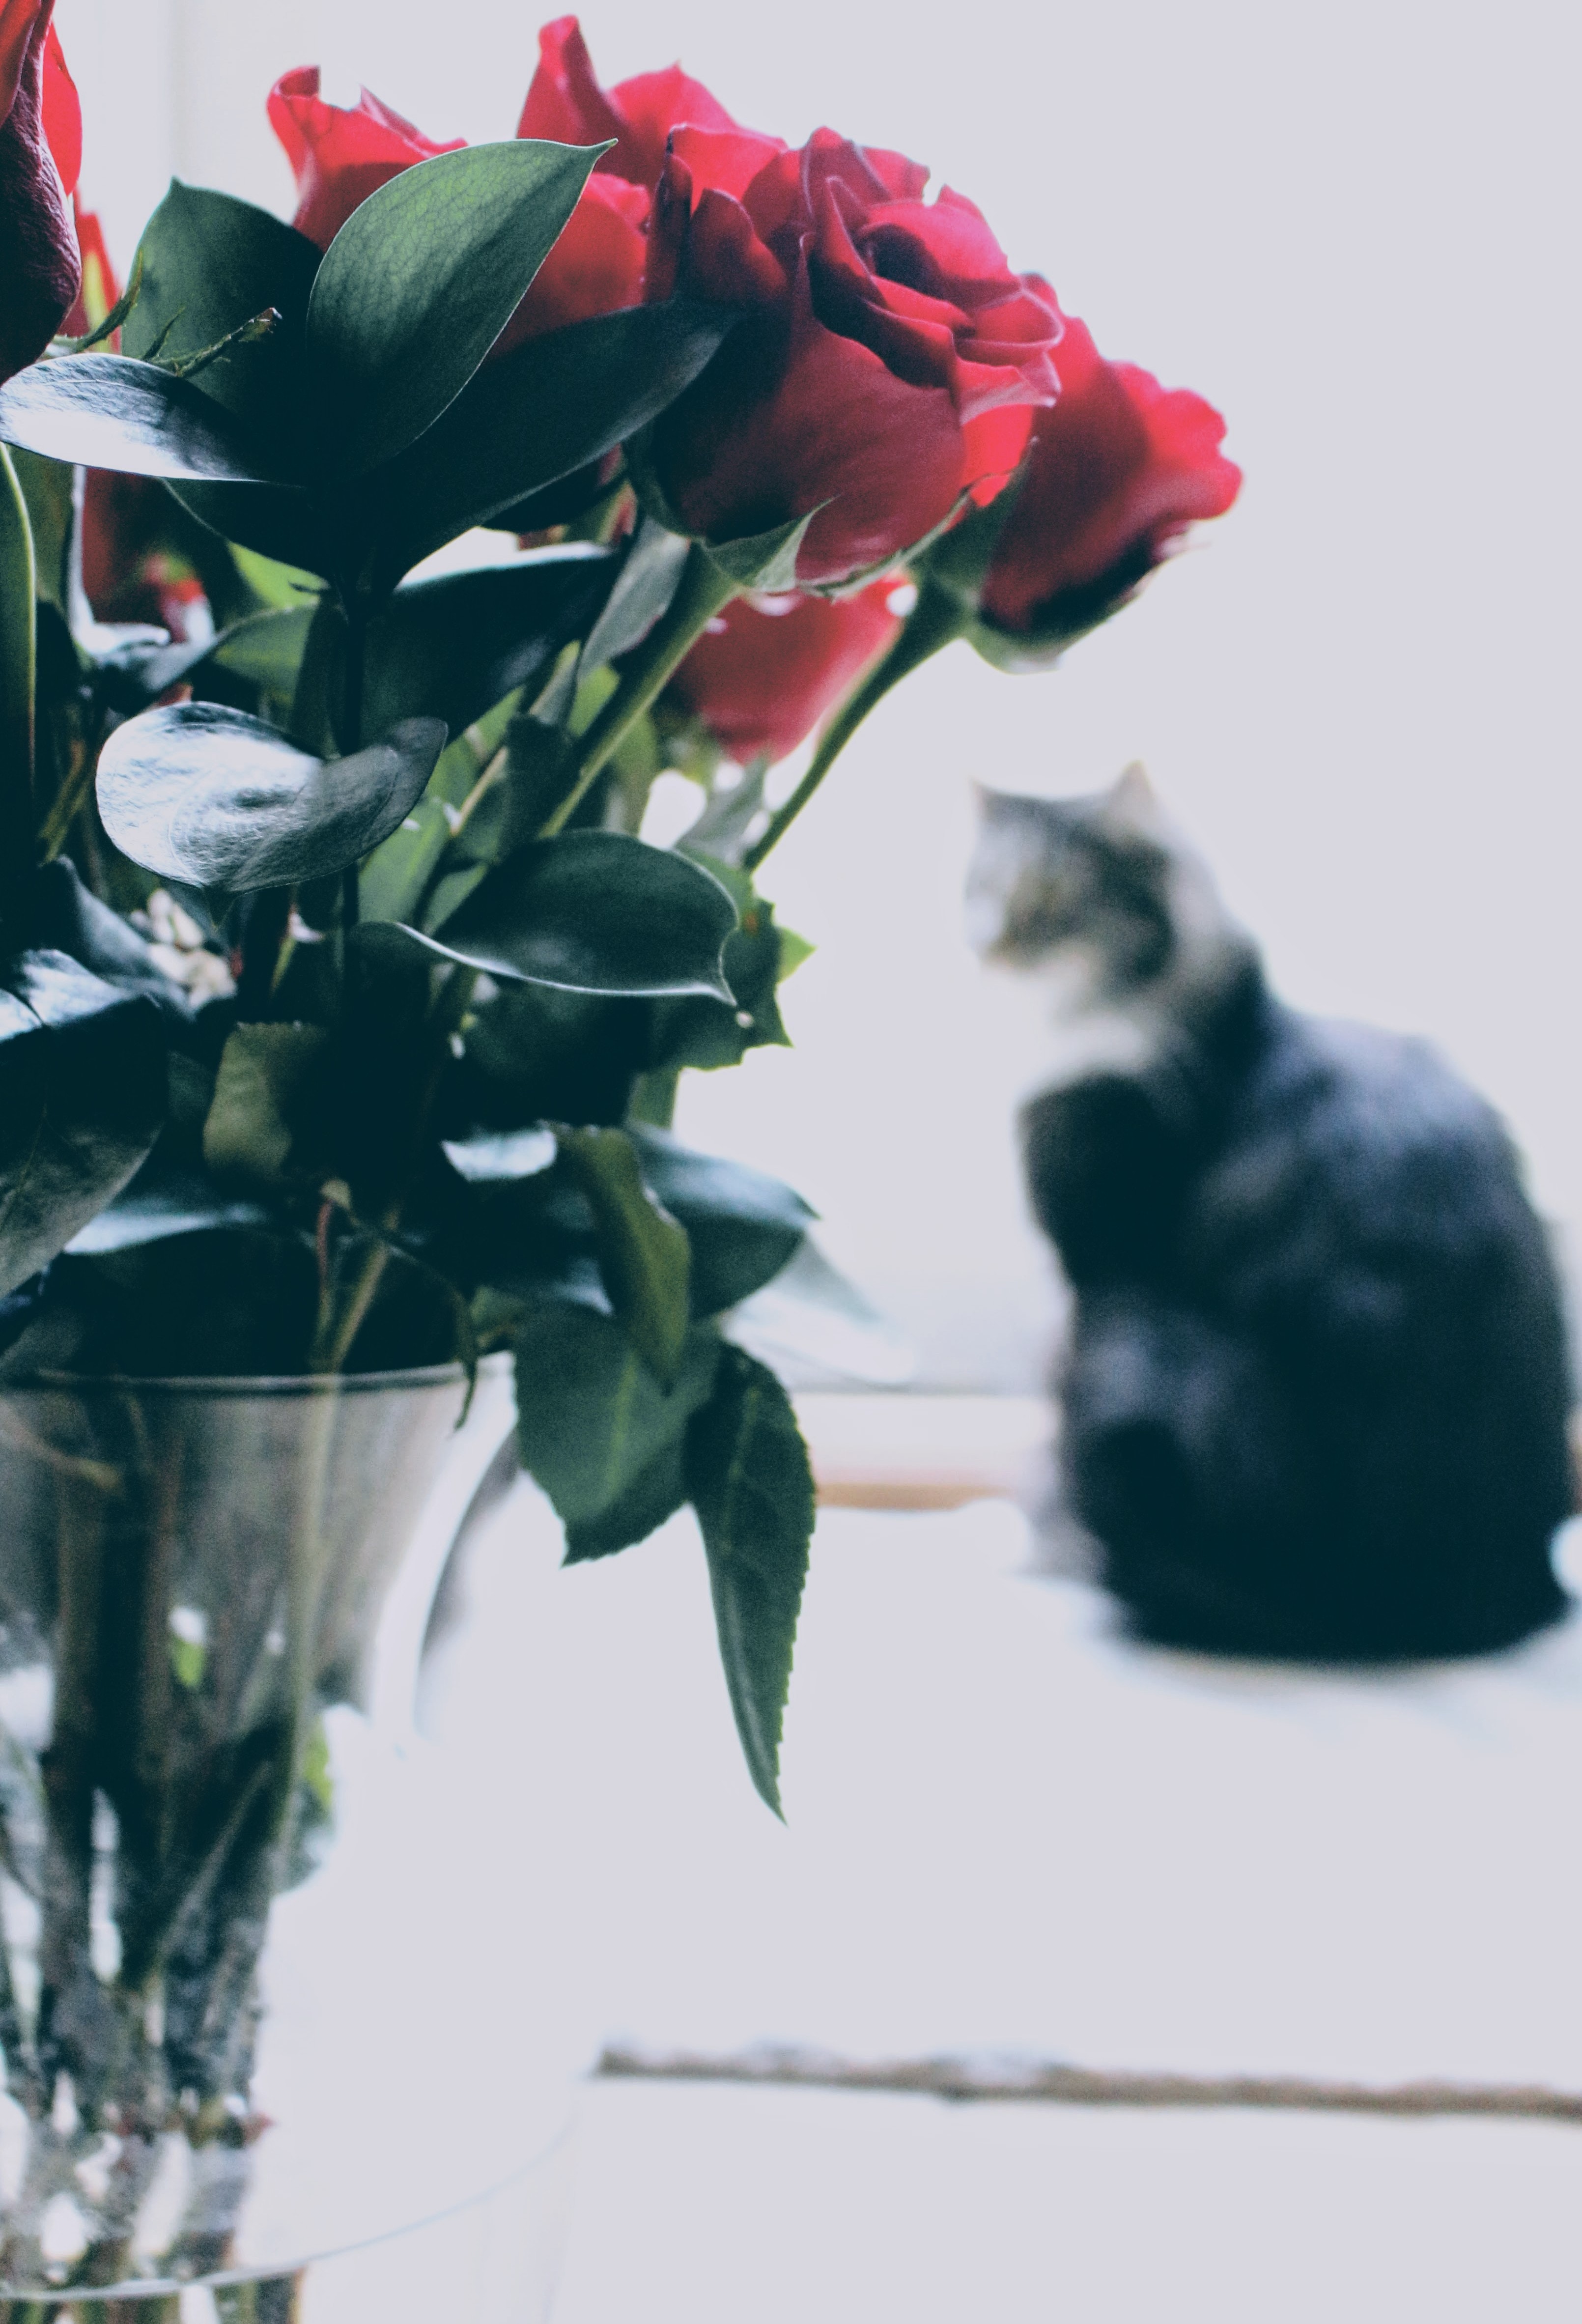
flower, red, plant, rose, petal, pink, garden roses, rose family, botany, flowering plant, still life, cyclamen, japanese camellia, herbaceous plant, plant stem, camellia, houseplant, theaceae, vase, rose order, bouquet, still life photography, window, cat, cut flowers, pink family